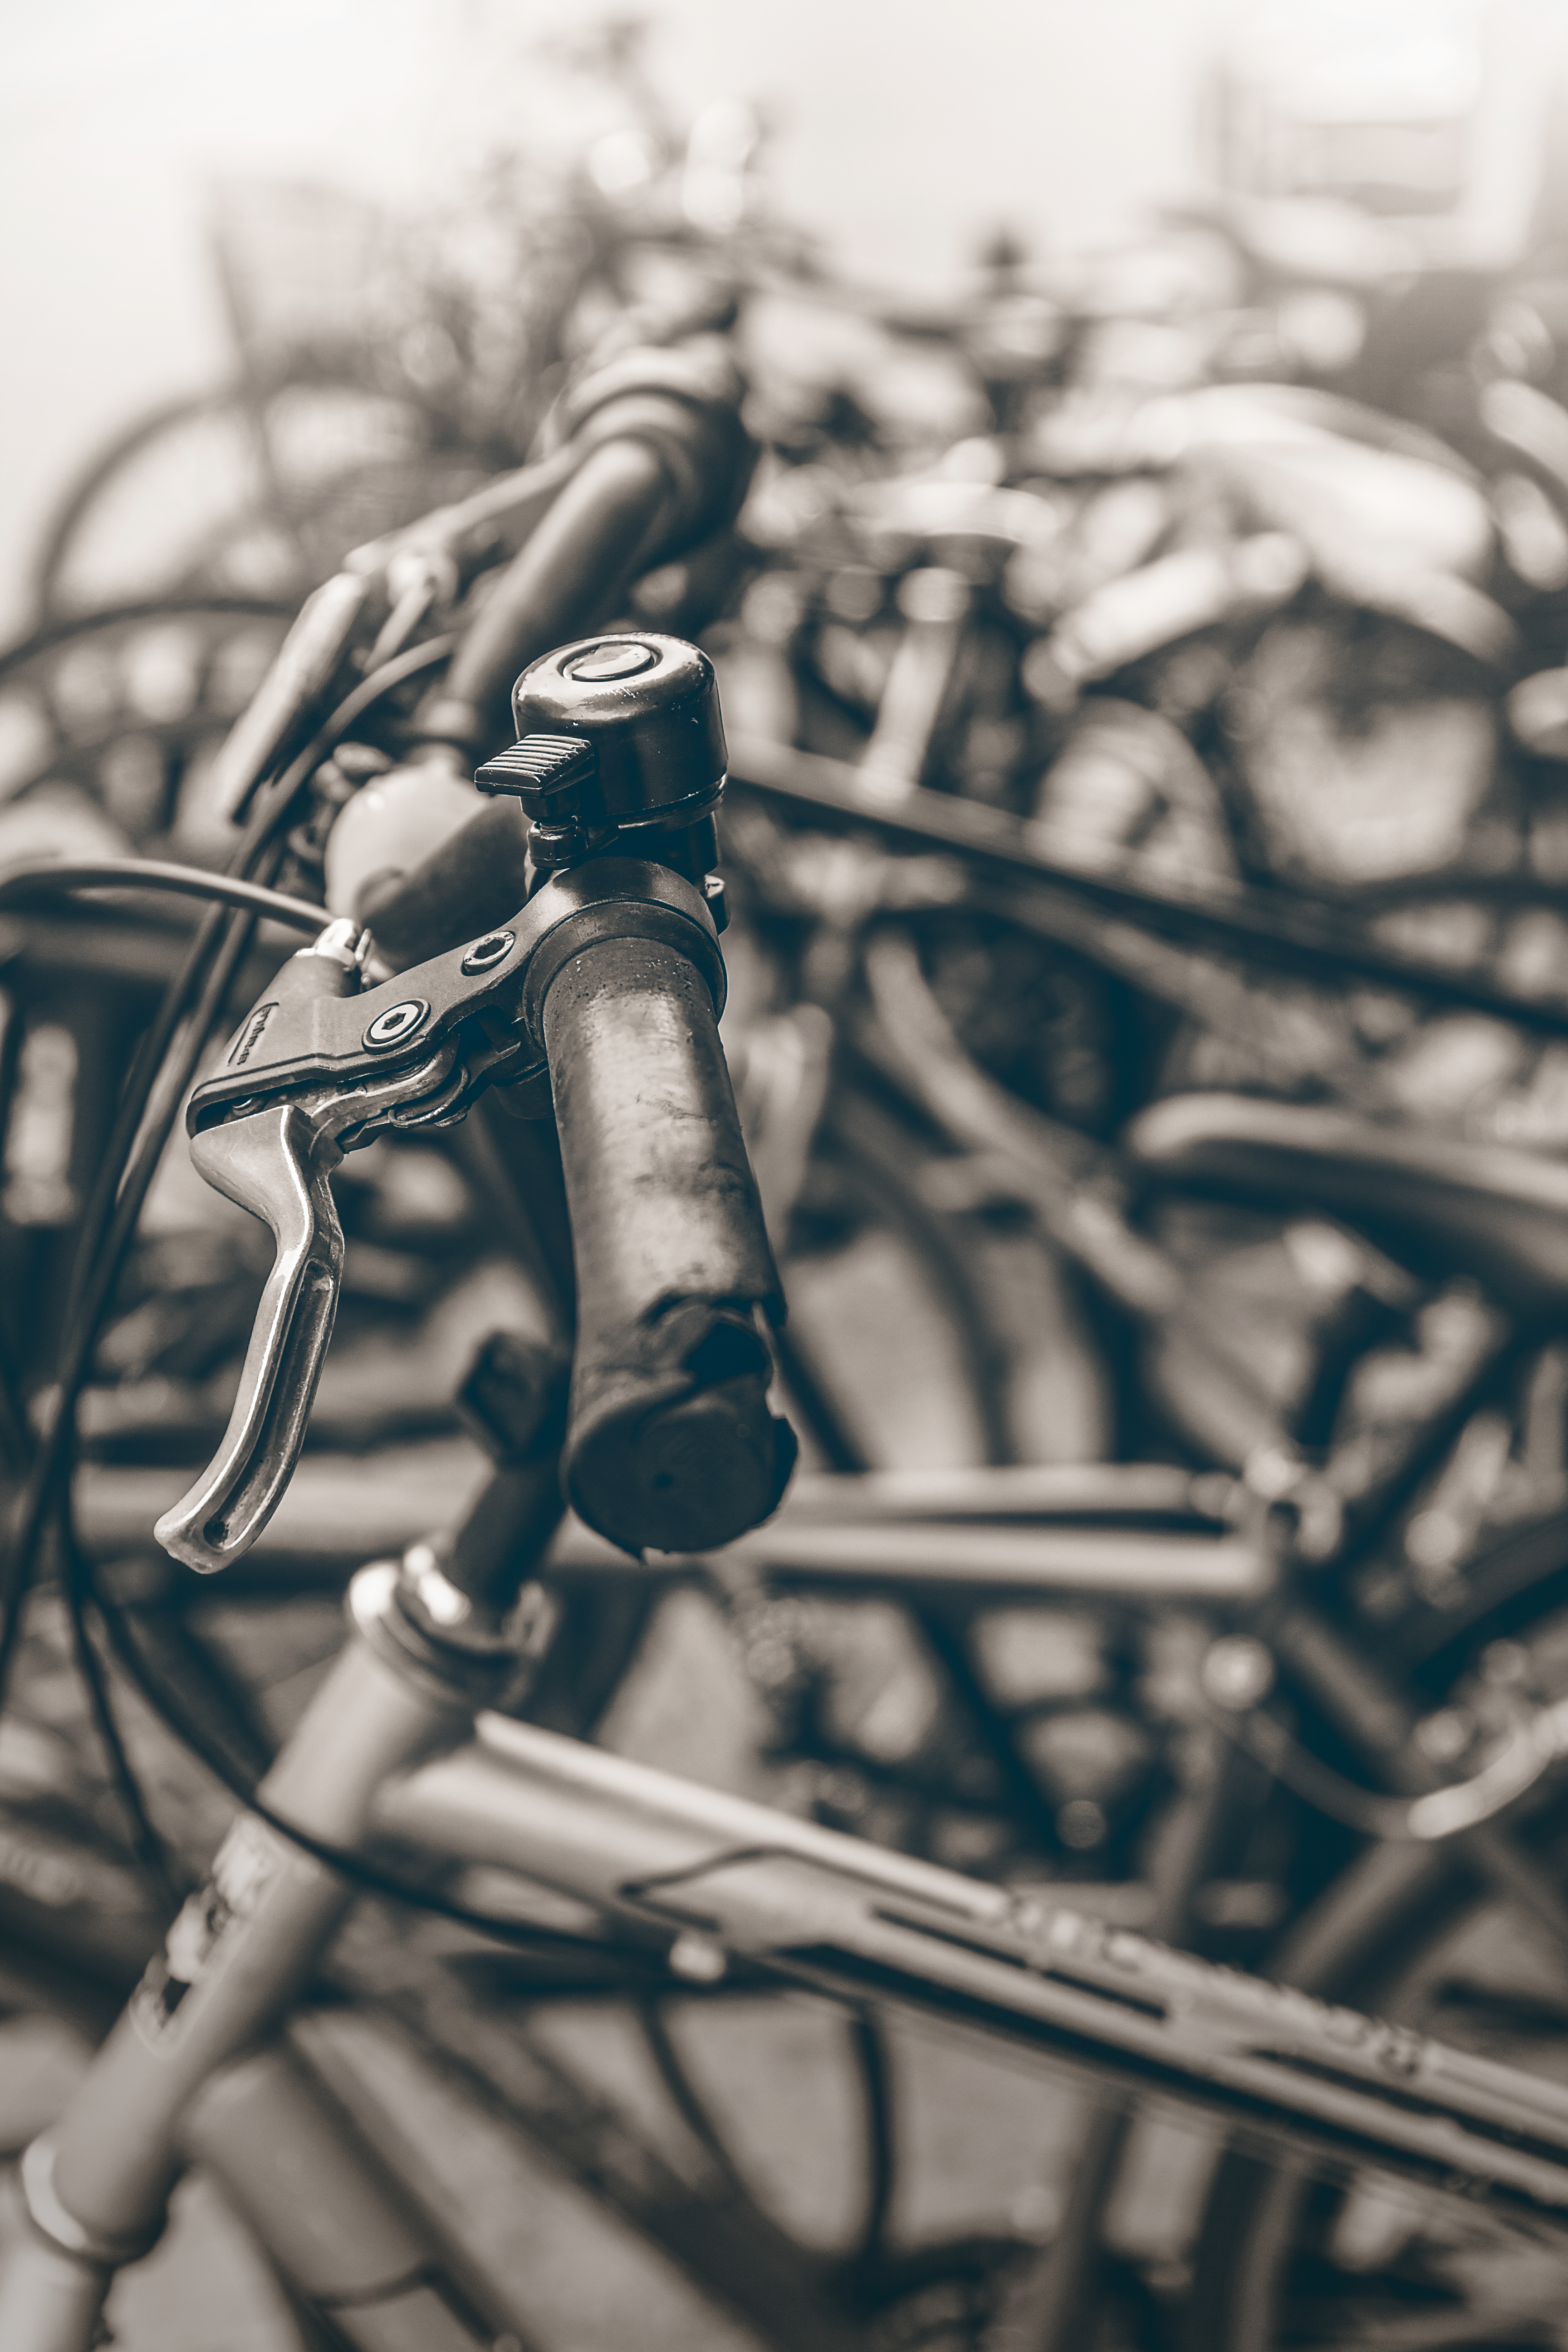
hand, winter, black and white, white, photography, bicycle, bike, bell, spring, vehicle, color, black, monochrome, season, sports equipment, handlebar, photograph, monochrome photography, bicycle and black